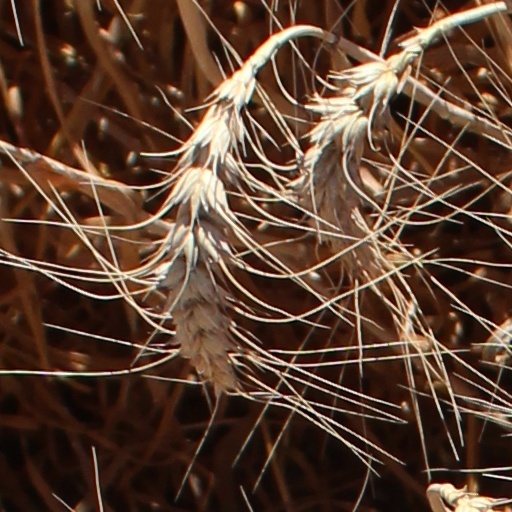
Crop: wheat